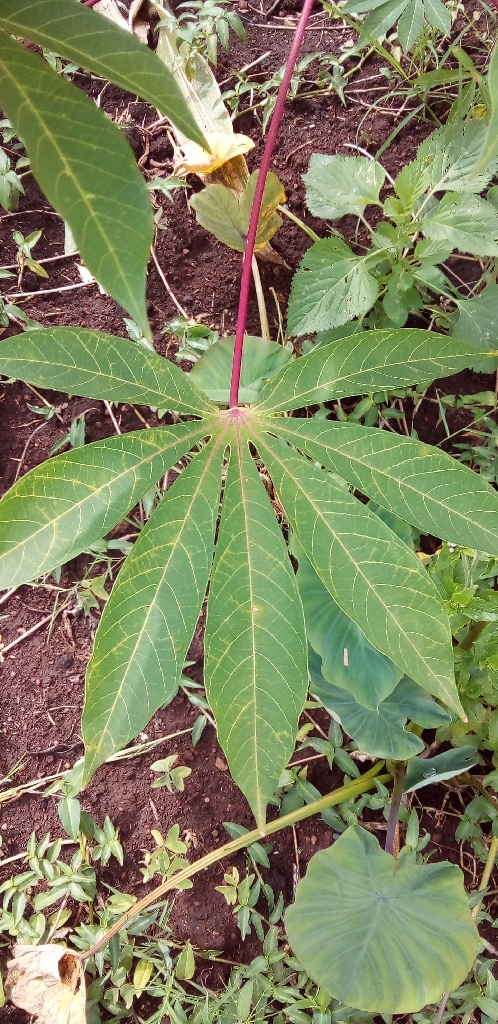
Label: cassava brown streak disease (cbsd)